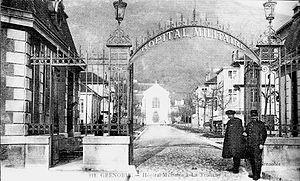
Hôpital militaire de Grenoble en 1916
L’histoire de Grenoble couvre plus de 2 000 ans. À l'époque gallo-romaine, le bourg gaulois porte le nom de Cularo puis de Gratianopolis et voit son importance accrue lorsque les Comtes d’Albon la choisissent au début du XIᵉ siècle comme capitale de leur principauté, le Dauphiné. Avec ce nouveau statut, puis trois siècles plus tard l'annexion du Dauphiné au royaume de France, l'économie de Grenoble s'est développée pour devenir une ville parlementaire et militaire, gardienne de la frontière avec les États de Savoie.